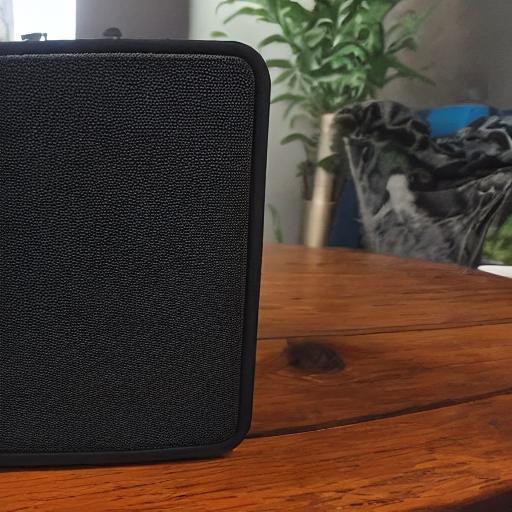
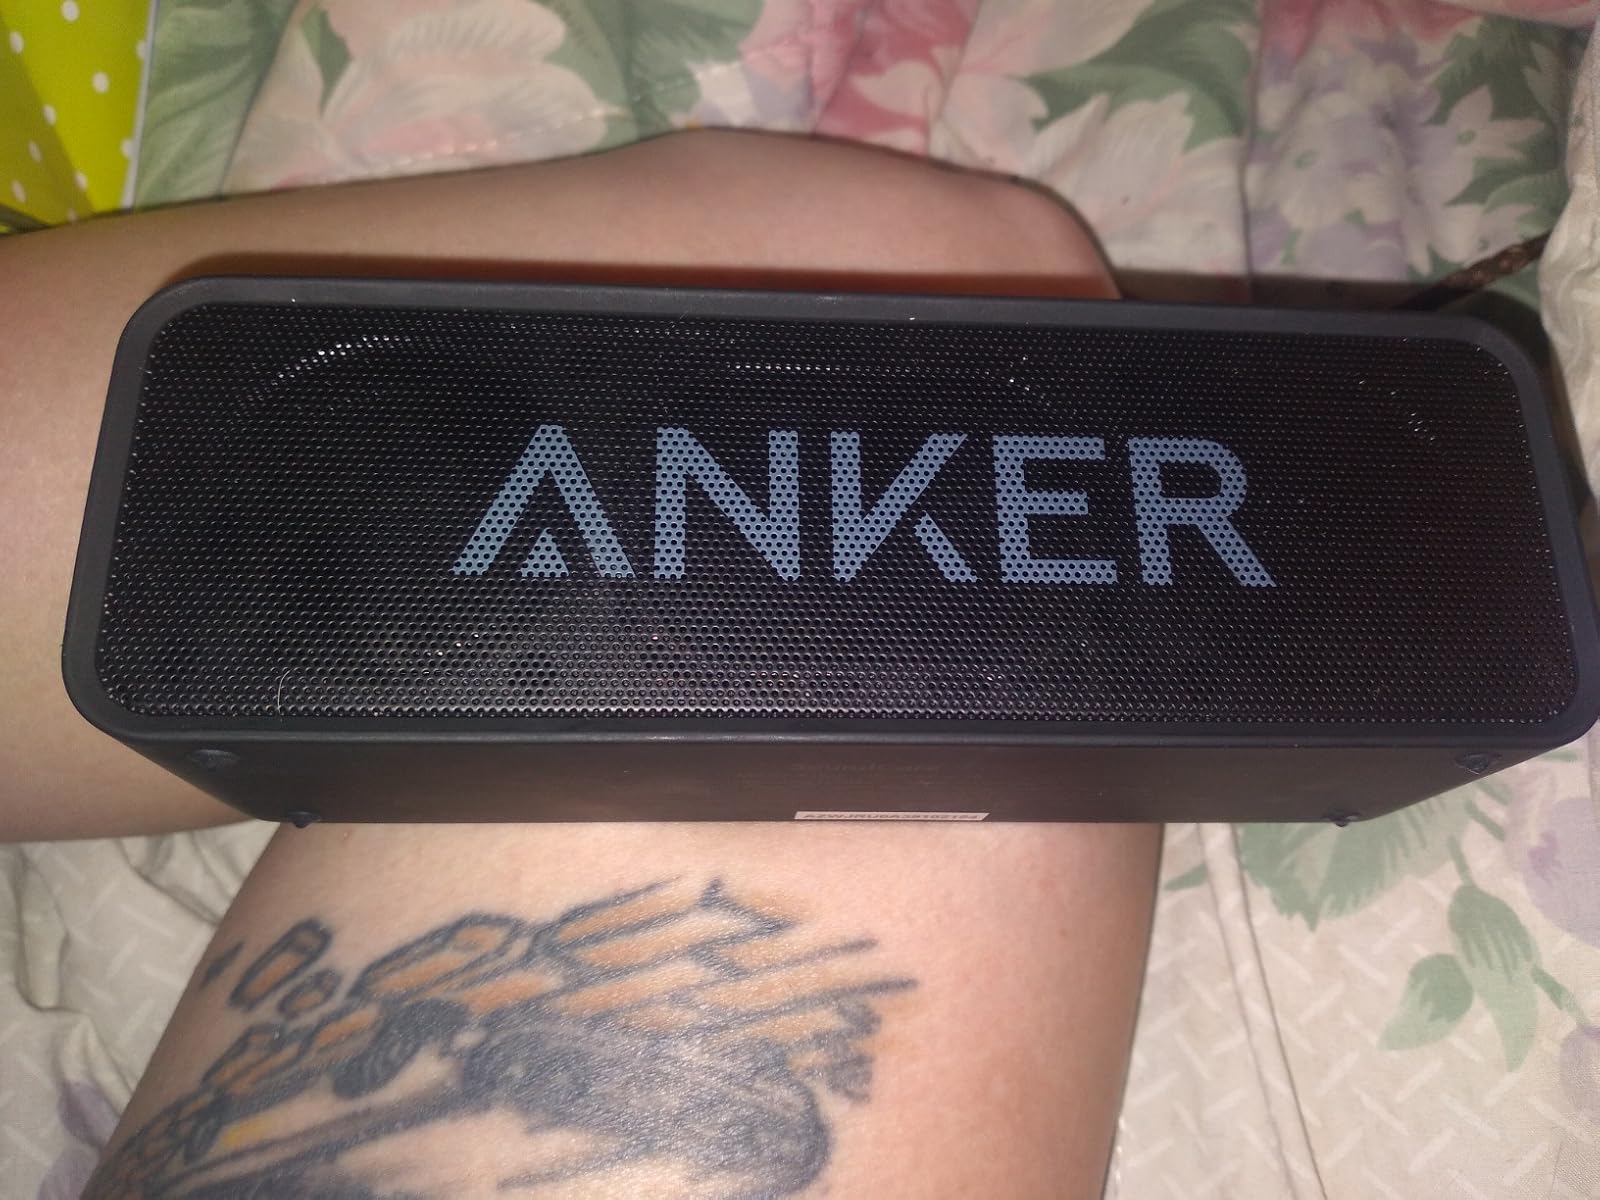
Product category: speaker
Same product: no